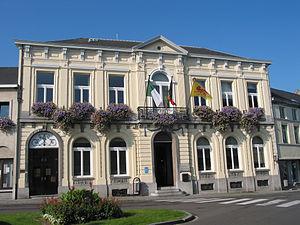
Seneffe (Belgique), la maison communale.
Auguste Cador est un architecte et urbaniste belge.
Seneffe est une commune francophone de Belgique située en Région wallonne dans la province de Hainaut.